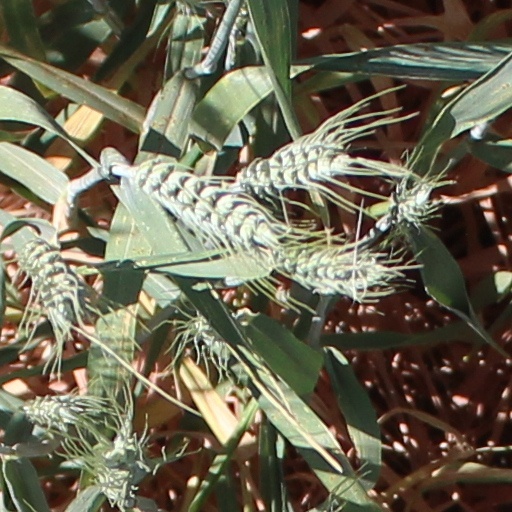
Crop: wheat